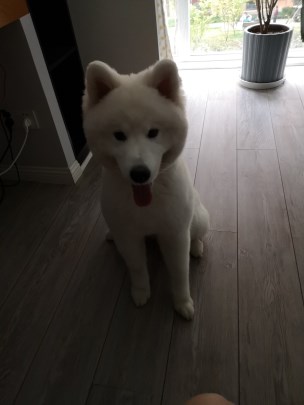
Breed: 2192-n000088-Samoyed